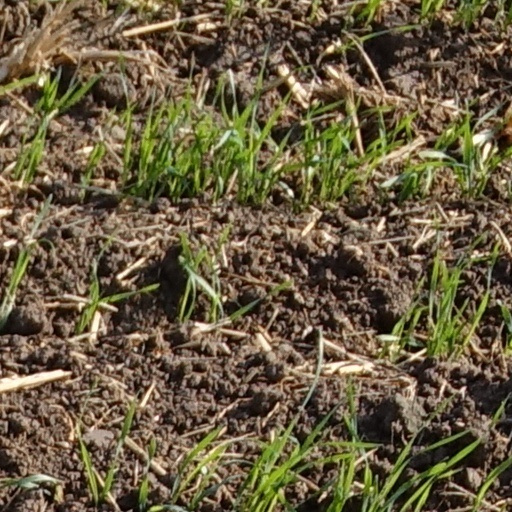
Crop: wheat